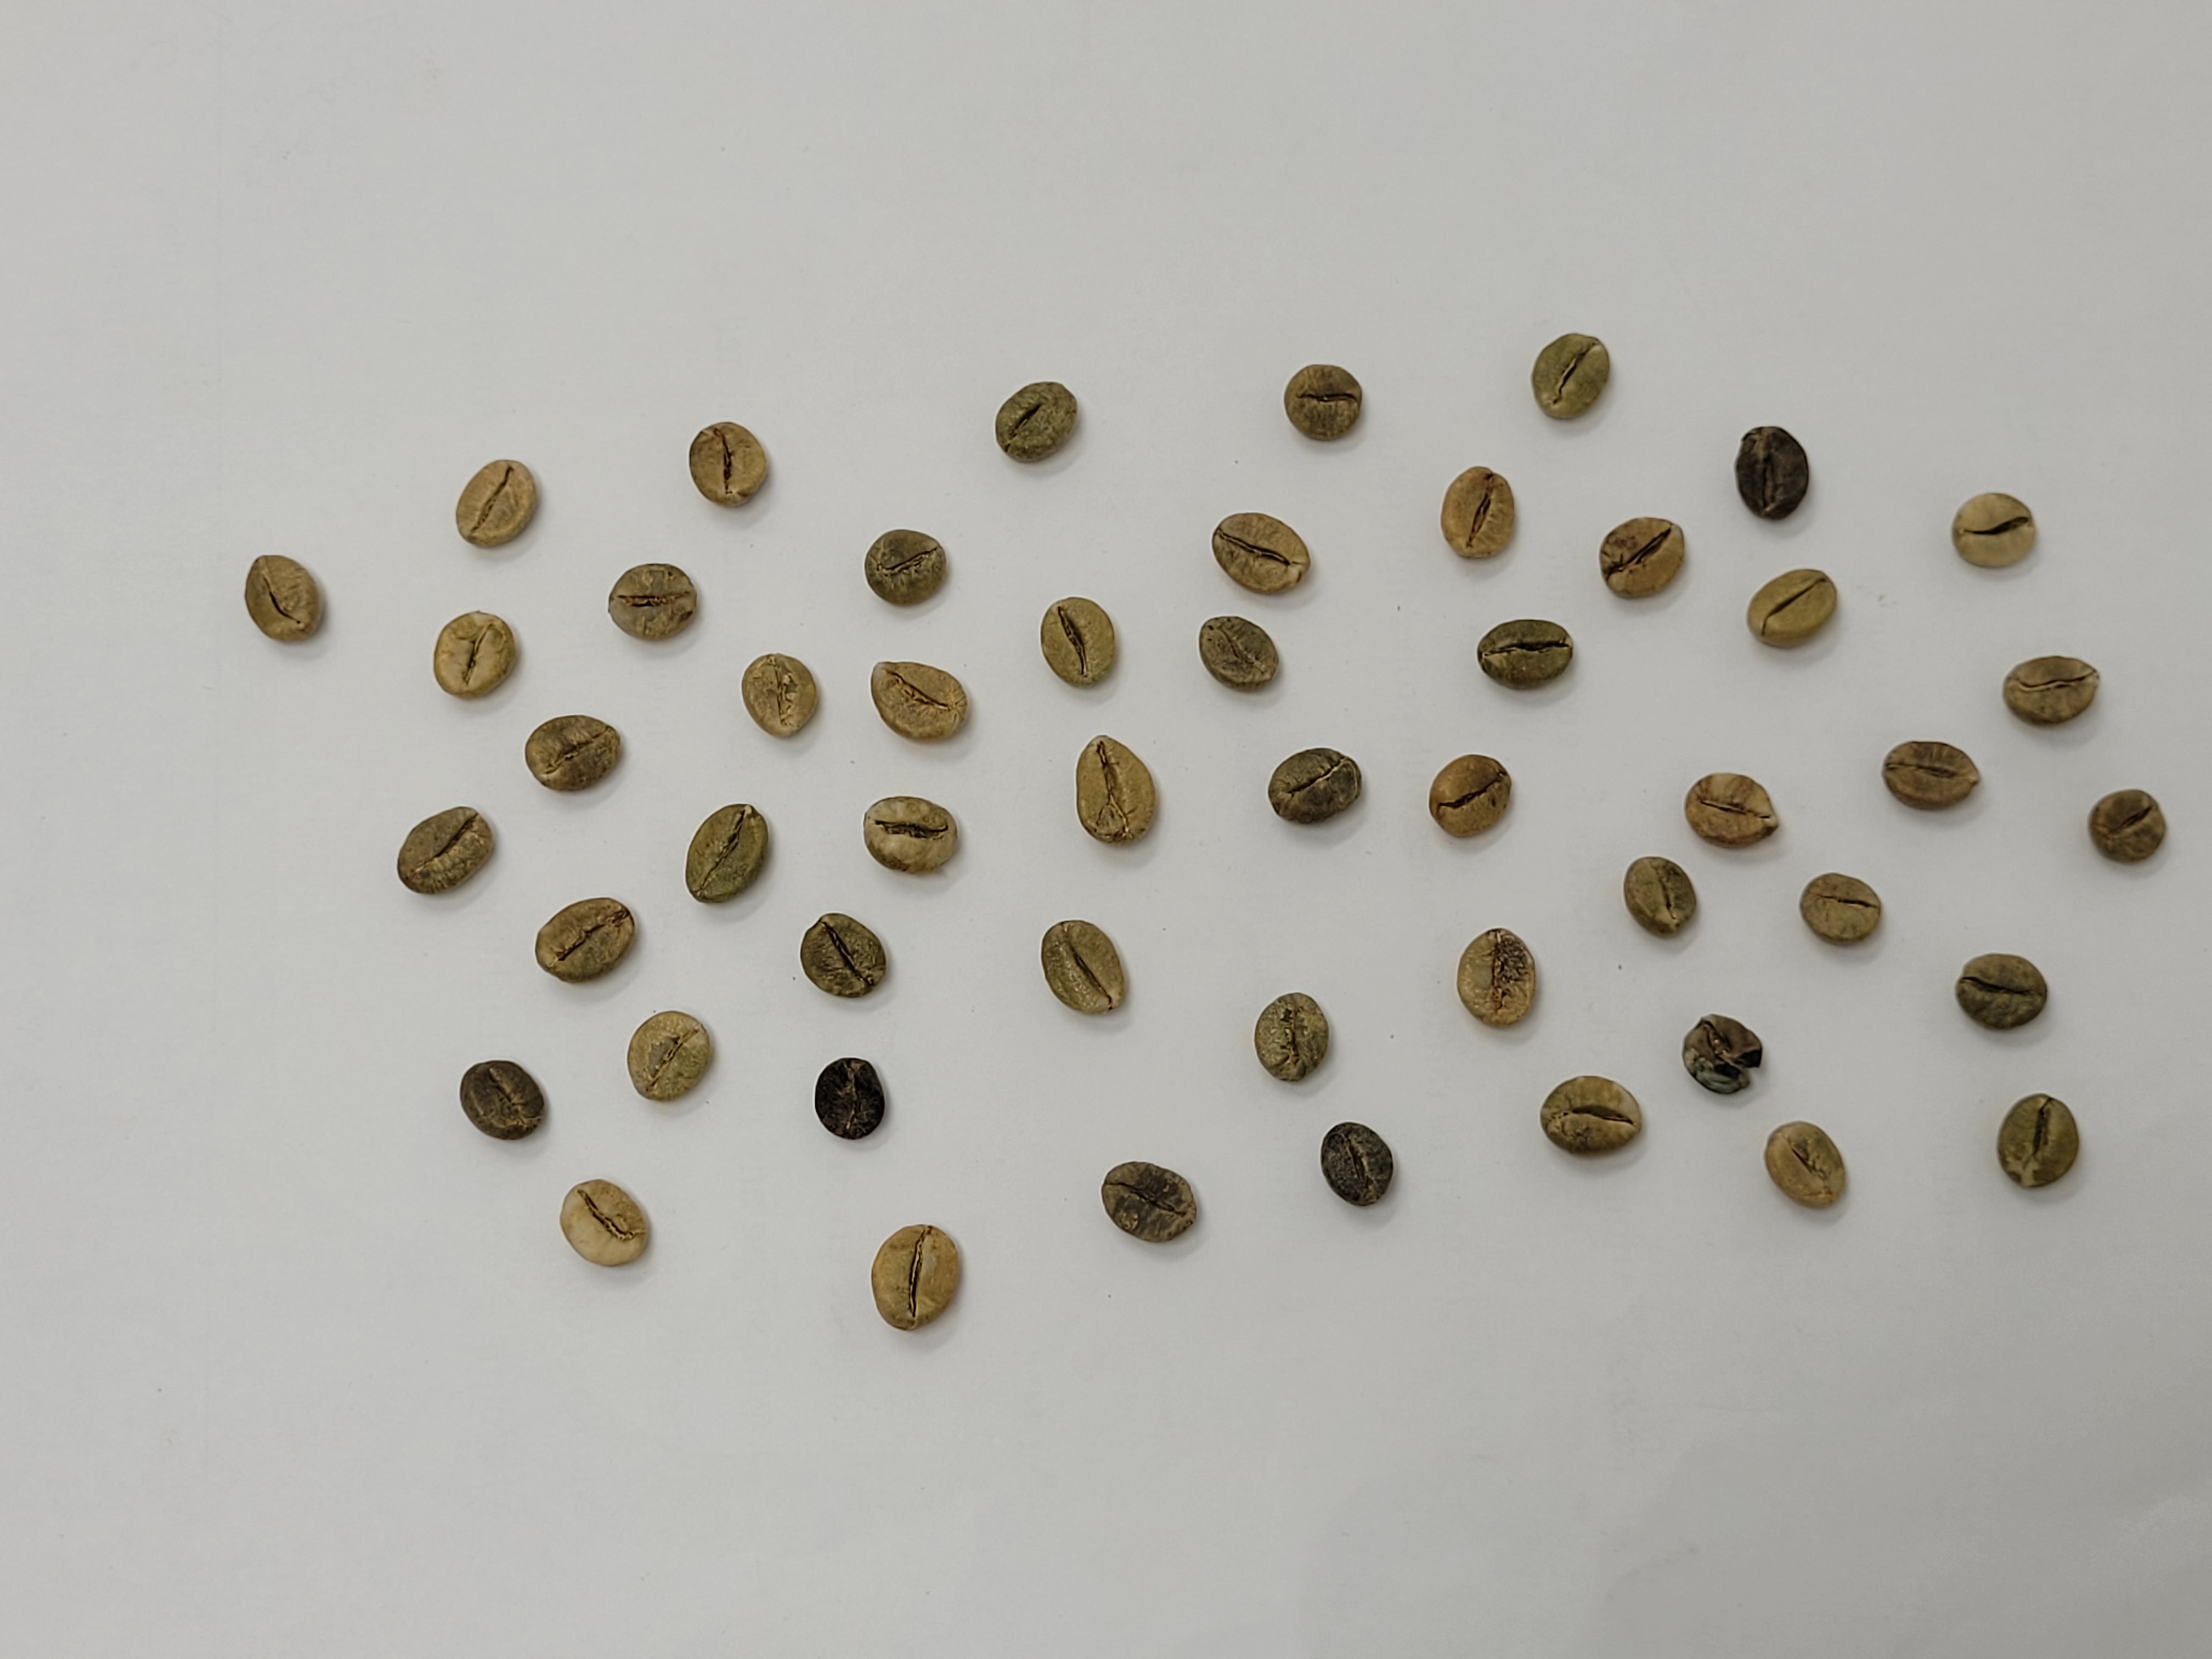
Coffee bean quality grade: AA